Moonis Elahi

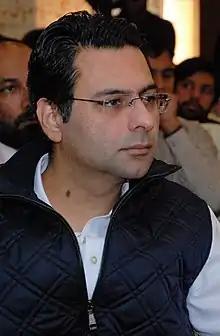
Elahi in November 2013

Chaudhry Moonis Elahi (born 12 April 1976) is a Pakistani politician who served as the Minister for Water Resources from 13 July 2021 till 10 April 2022. He was a member of the National Assembly of Pakistan from October 2018 to August 2023. Previously, he was a member of the Provincial Assembly of the Punjab from 2008 to May 2018.